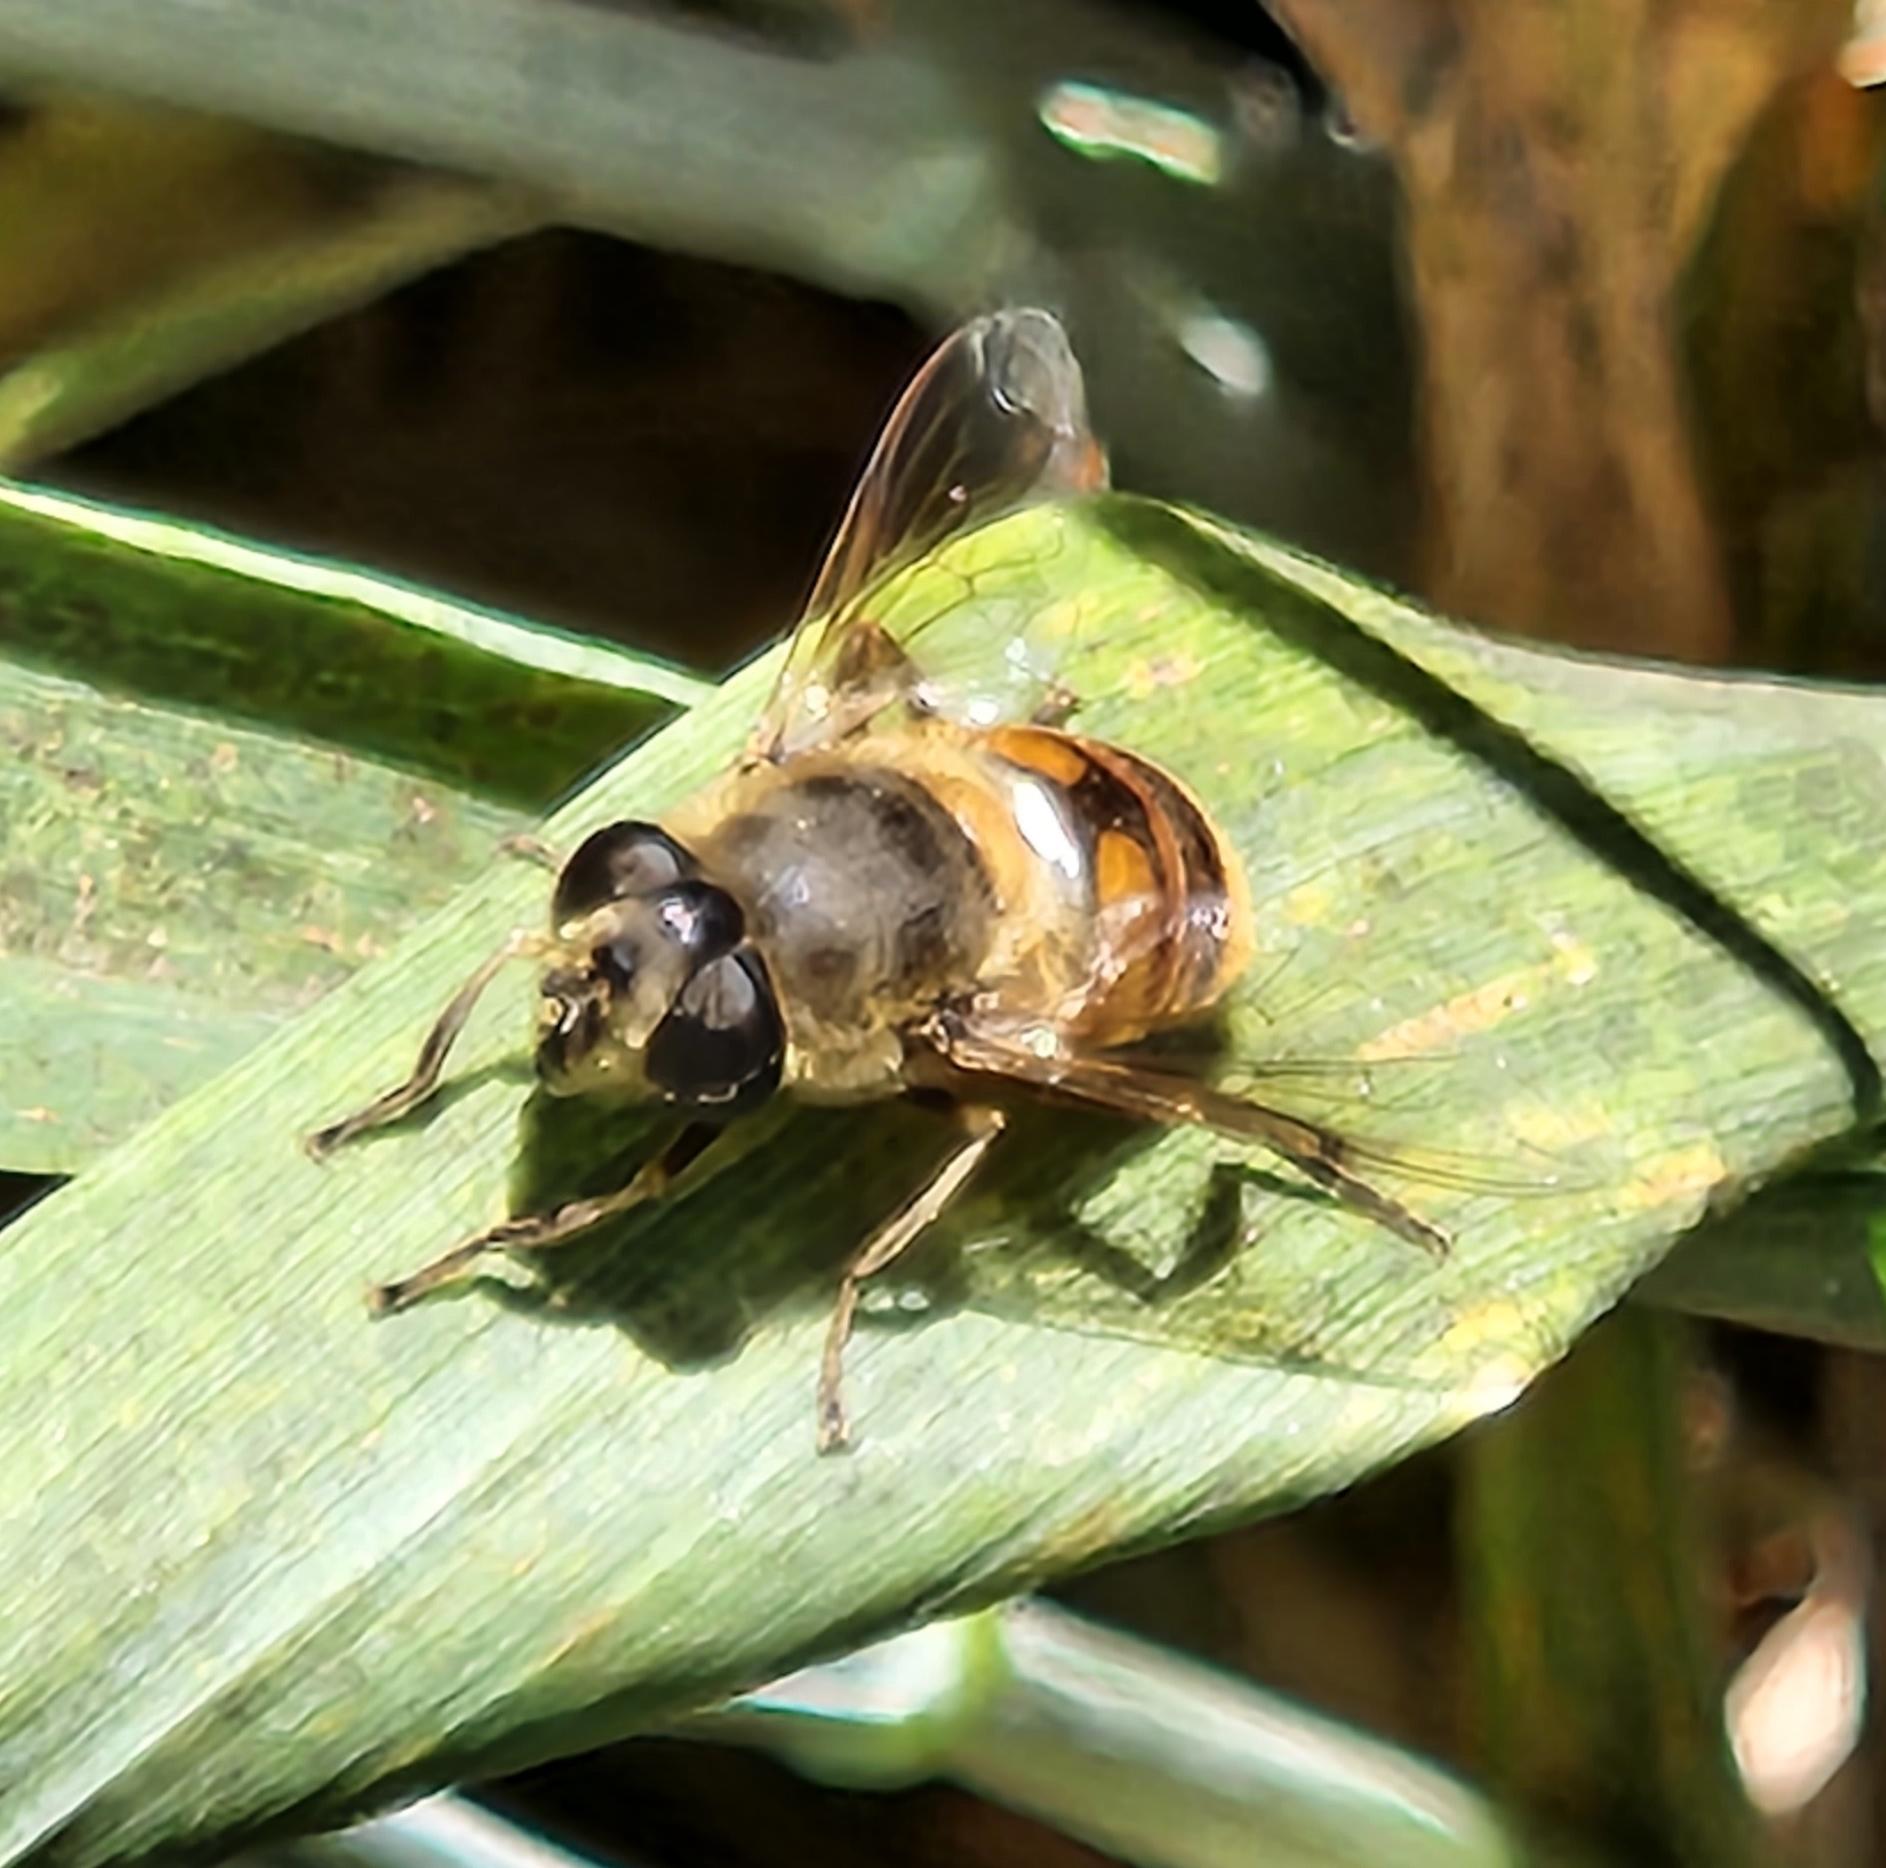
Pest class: predators